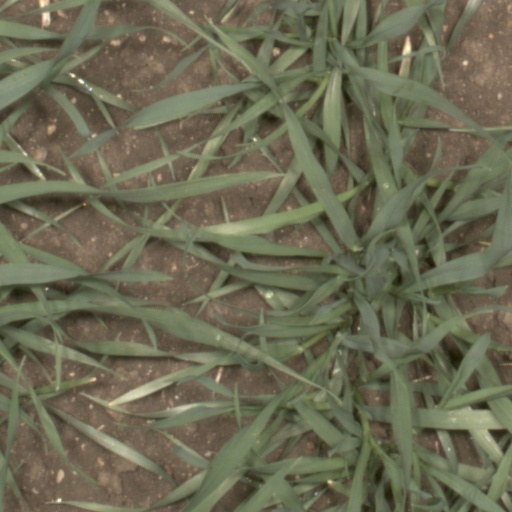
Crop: wheat